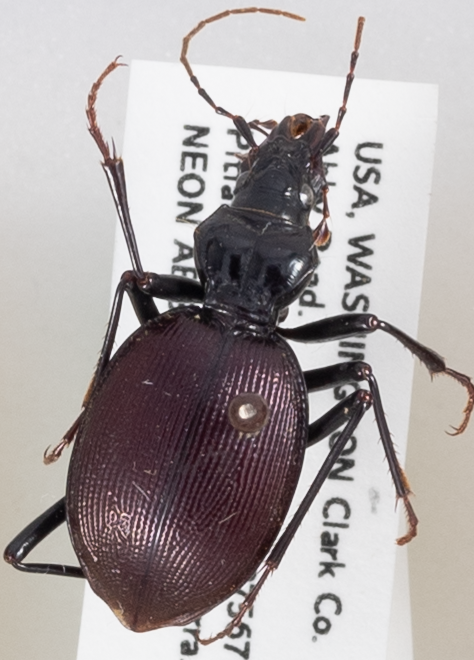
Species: Scaphinotus angulatus
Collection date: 2019-05-14 04:00:00
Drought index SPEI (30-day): -2.09
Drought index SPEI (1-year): -2.09
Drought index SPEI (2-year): -2.09